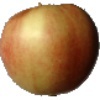
Label: Apple Red 2